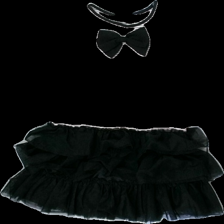
View: front
Type: Dress
Category: Children
Brand: Not in the list
Brand text on label: Sweet heart
Colors: Pink, Black
Material: 100% bomull
Pattern: Striped
Cut: C-collar
Size: 122
Season: All
Stains: Minor
Damage: smuts fläck och luddigt
Damage location: middle center
Damage 2: luddigt
Damage 2 location: middle center
Damage 3: smuts fläckar
Damage 3 location: bottom center
Price range: <50
Recommended usage: Export
Description: randig klännng med volang och rosett